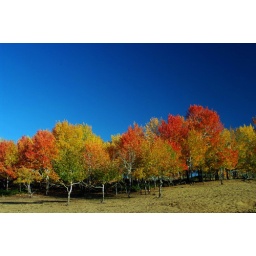
Red tree forest in the desert.